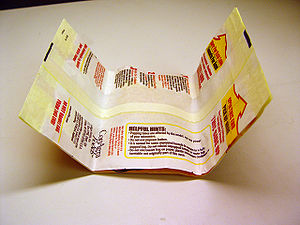
Pose
Pose med upoppede popcorn.
En pose er en beholder lavet af et fleksibelt materiale. En pose er en normalt mindre, typisk skrøbelig og egnet til transport af mindre mængder af varer og affald.